David Richard Pigot

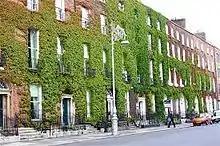
Merrion Square- Pigot lived at No. 80

Both Ball in "The Judges in Ireland 1221-1921" and Delaney in his biography of Pigot's successor Christopher Palles praise Pigot highly as a judge of great intelligence, high principles and integrity. Both agree that he had one serious fault - his habit of inquiring into the most minute details of litigation, which tended to greatly prolong the length of hearings. Ball states however that the Irish Bar regarded this with indulgence as a very minor fault in a judge for whom they felt the greatest respect. Delaney, writing in 1960, noted that a Pigot judgement was still a strong authority for counsel to have on their side.